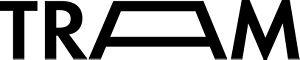
Tram Réseau art contemporain Paris / Île-de-France est une association, créée en 1981, regroupant des lieux engagés dans la production et la diffusion de l’art contemporain en Île-de-France.